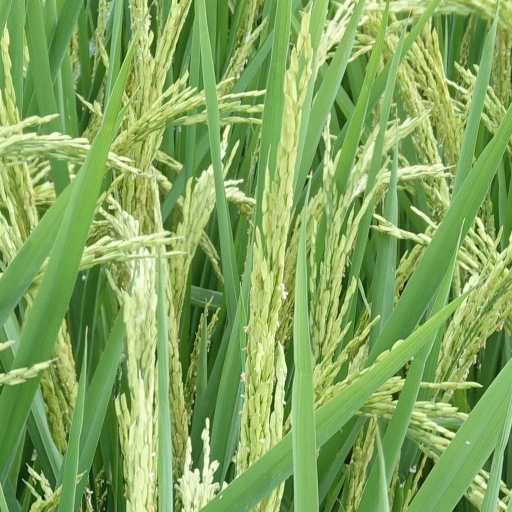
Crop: rice